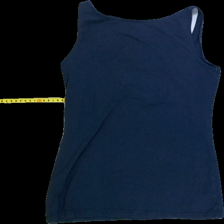
View: back
Type: Top
Category: Ladies
Brand: MyWear (ICA)
Colors: Blue
Material: 80% Cott 20% Wool
Pattern: Plain
Cut: Tight, C-collar
Size: M
Season: All
Trend: No trend
Stains: No
Damage: Washed out
Price range: <50
Recommended usage: Reuse